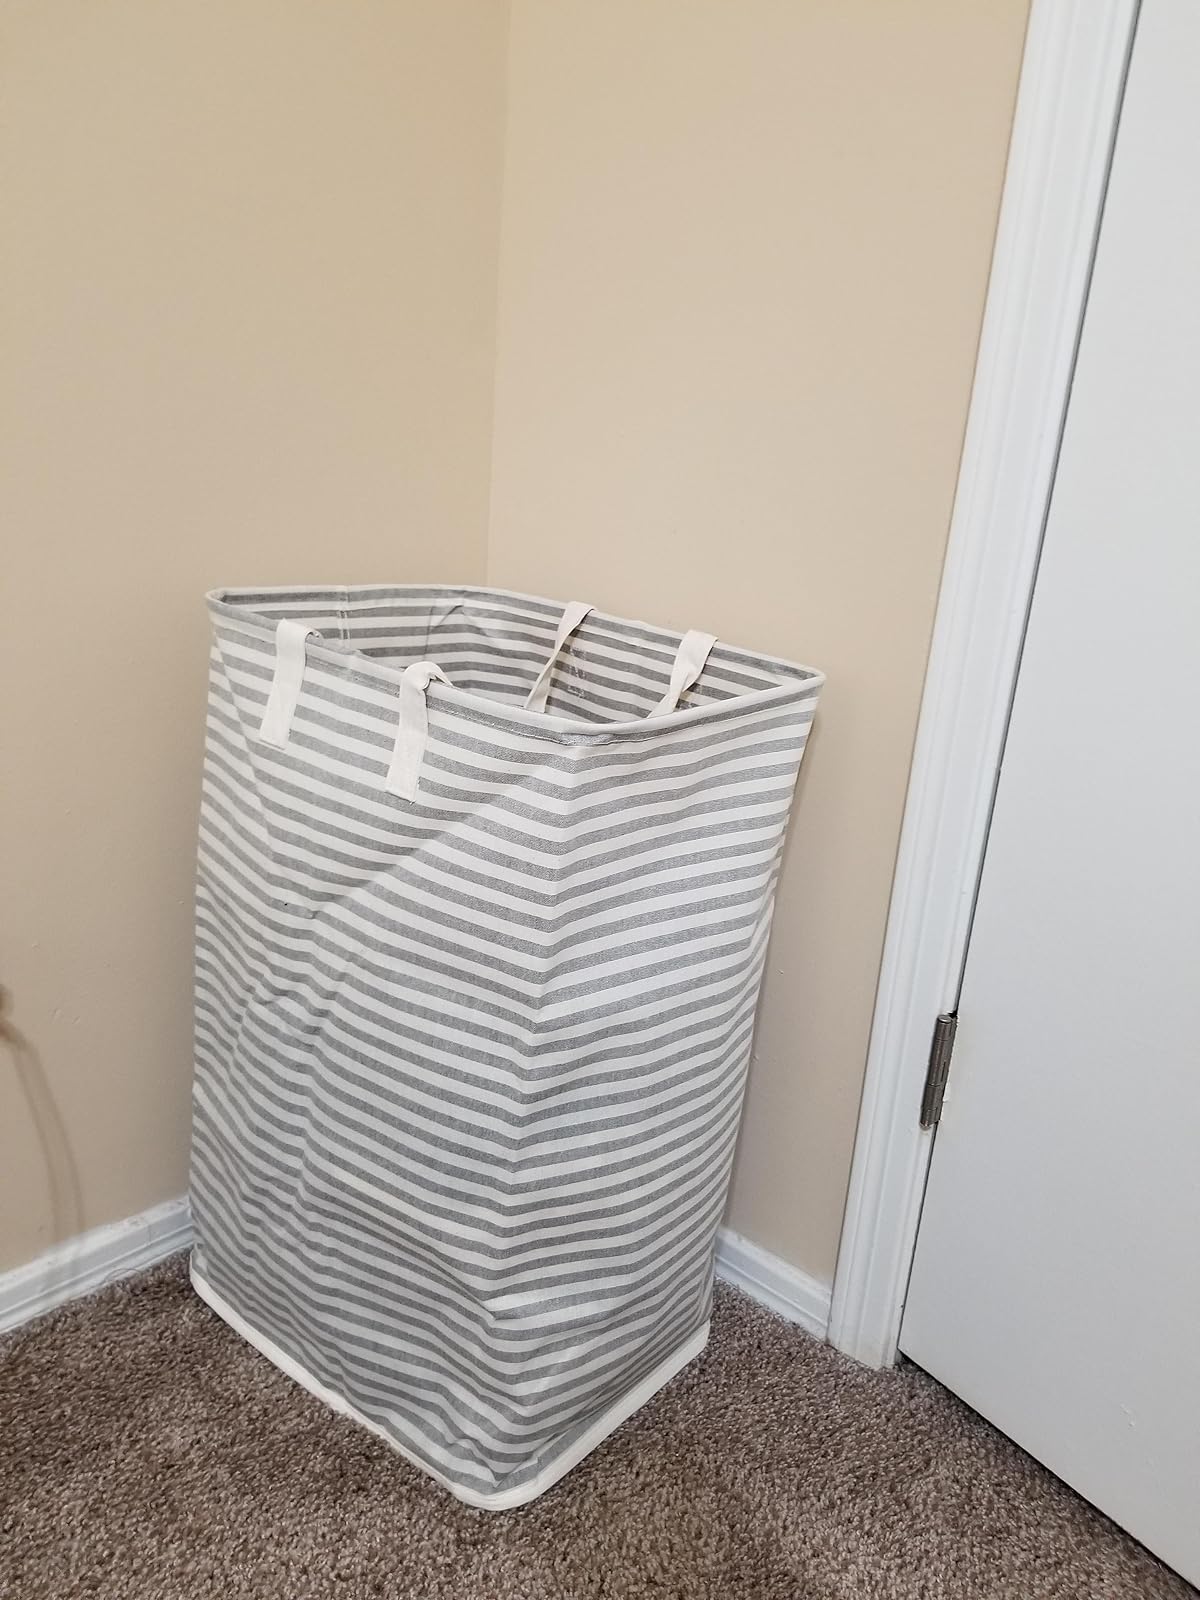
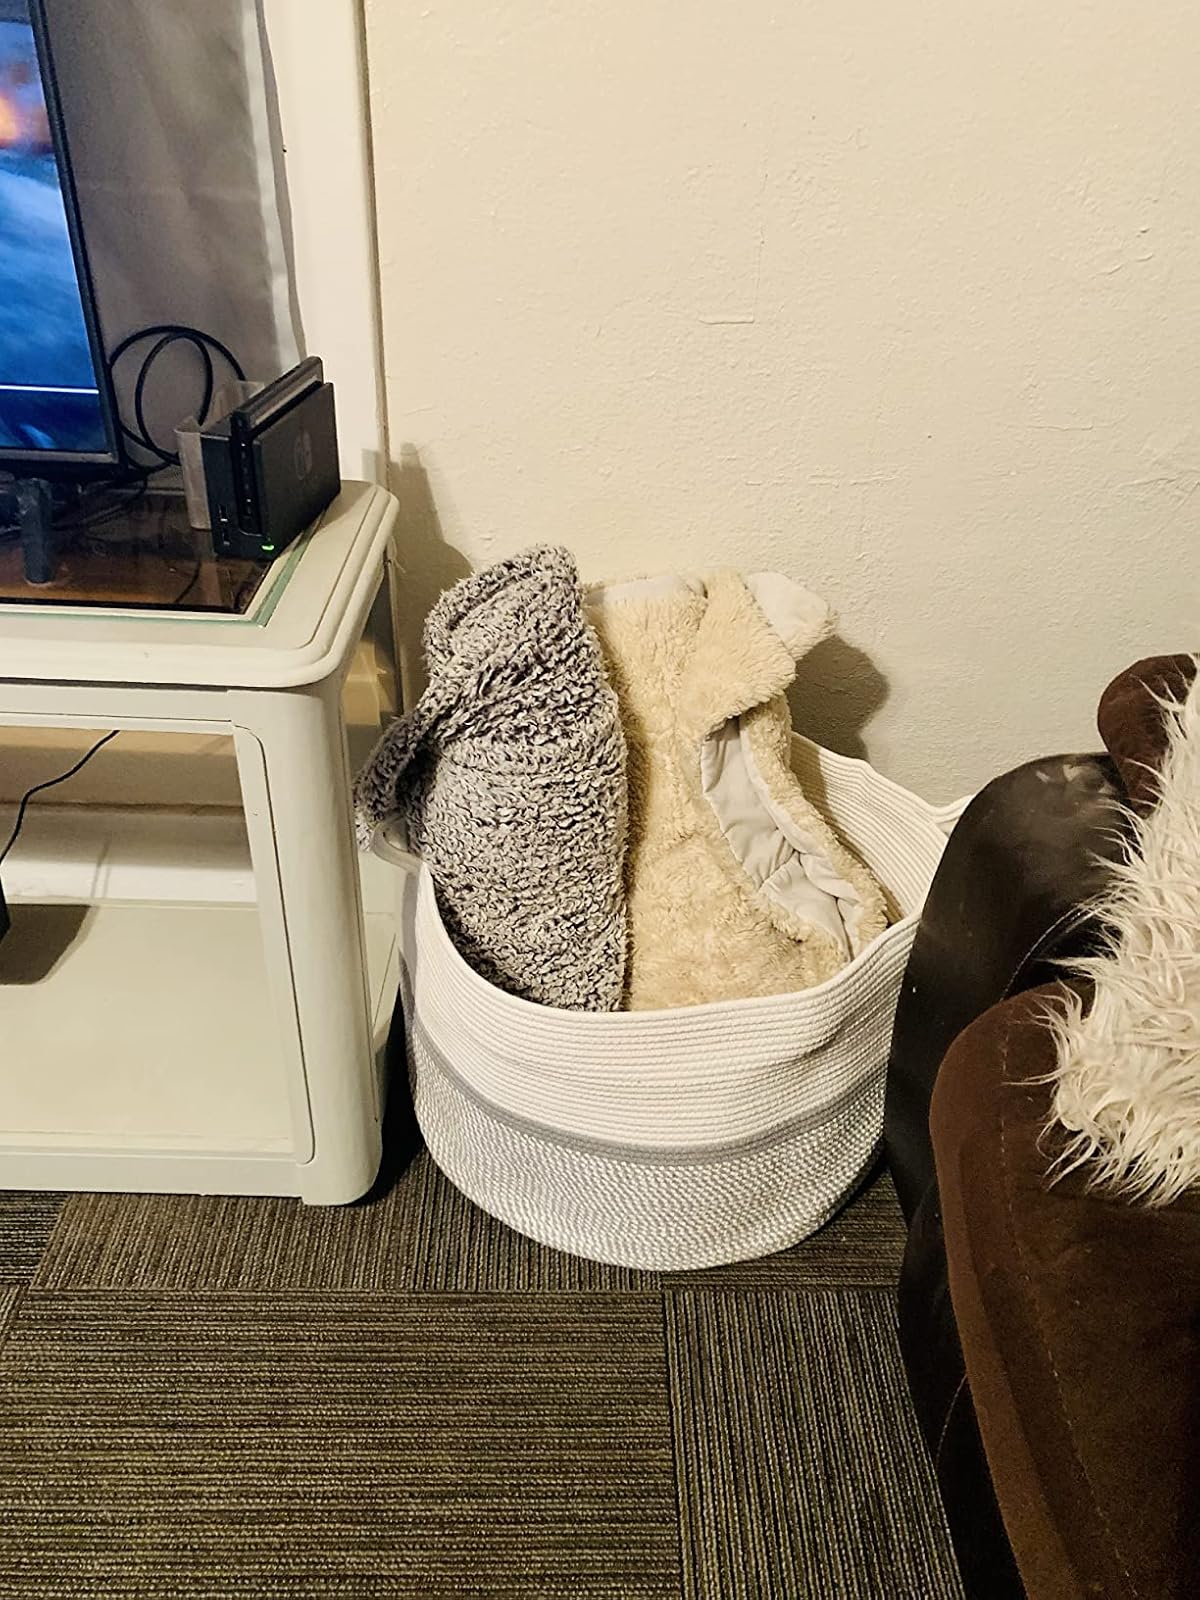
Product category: items_hamper
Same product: no